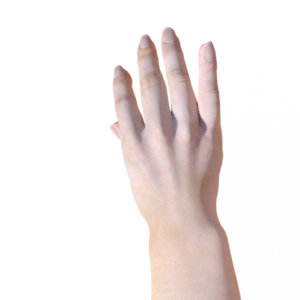
Label: paper